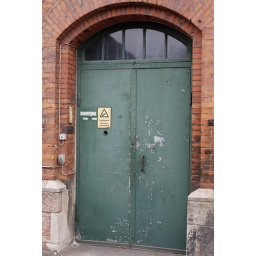
Utilitarian green doors in a courtyard in Copenhagen.